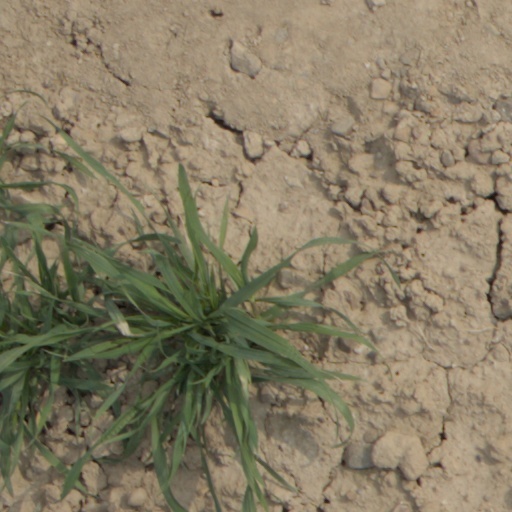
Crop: wheat